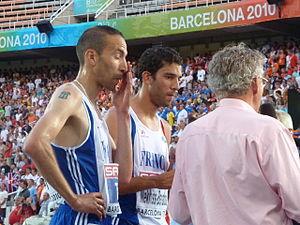
Mahiedine Mekhissi-Benabbad, né le 15 mars 1985 à Reims, est un athlète français, spécialiste du 3 000 mètres steeple.